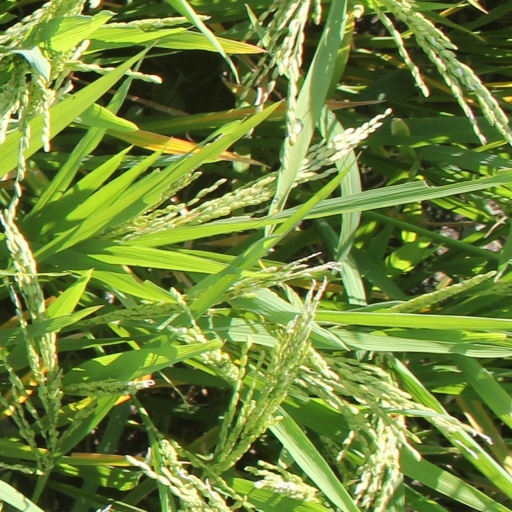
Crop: rice